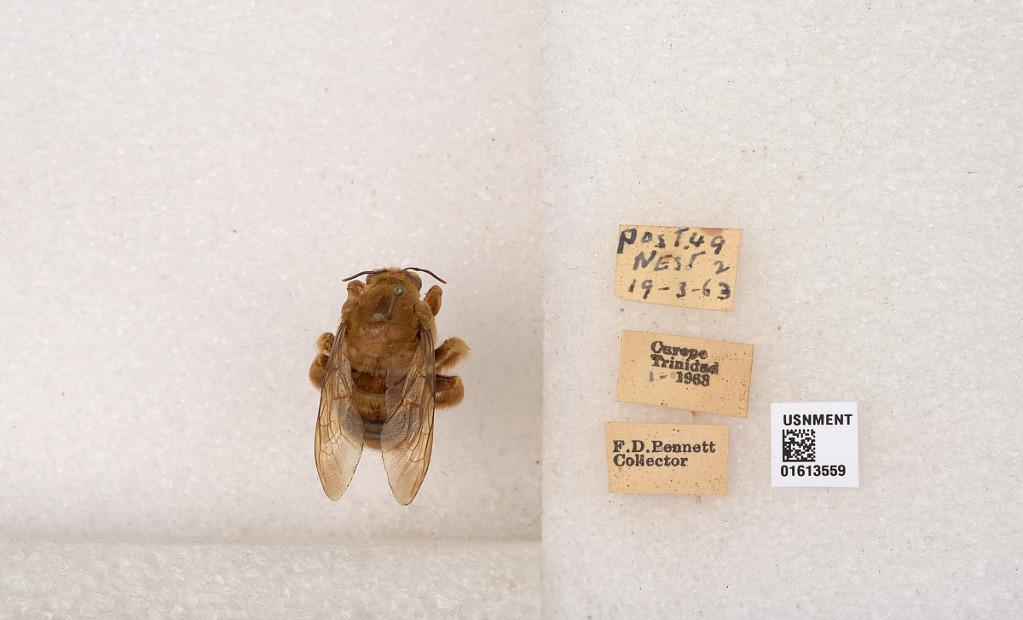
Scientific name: Xylocopa (Neoxylocopa) transitoria Pérez
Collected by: F. Bennett
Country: Trinidad and Tobago
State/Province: Tunapuna/Piarco
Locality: Curepe, Trinidad